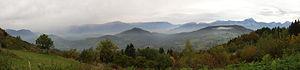
les hameaux vus depuis le Belvédère, Saint-Martin d'Uriage, Isère, France.
Saint-Martin-d'Uriage est une commune française située dans le département de l'Isère, en région Auvergne-Rhône-Alpes.